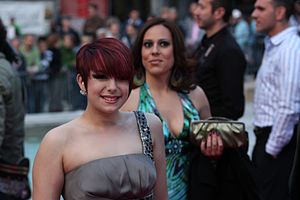
My Dream (Thea Garrett)
Thea Garrett, som der fremførte sangen ved Eurovision 2010
"""My Dream"" er en sang, skrevet af Jason Cassar og Sunny Aquilina, og fremført af Thea Garrett."